Herbert Marshall

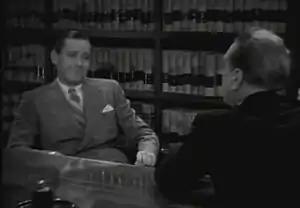
Marshall and Frank Morgan in "The Good Fairy" (1935)

As a Hollywood leading man, the suave, gentlemanly actor played romantic roles opposite such stars as Claudette Colbert, Marlene Dietrich, Greta Garbo, Barbara Stanwyck, Katharine Hepburn, Joan Crawford and Bette Davis throughout the 1930s and into the 1940s.